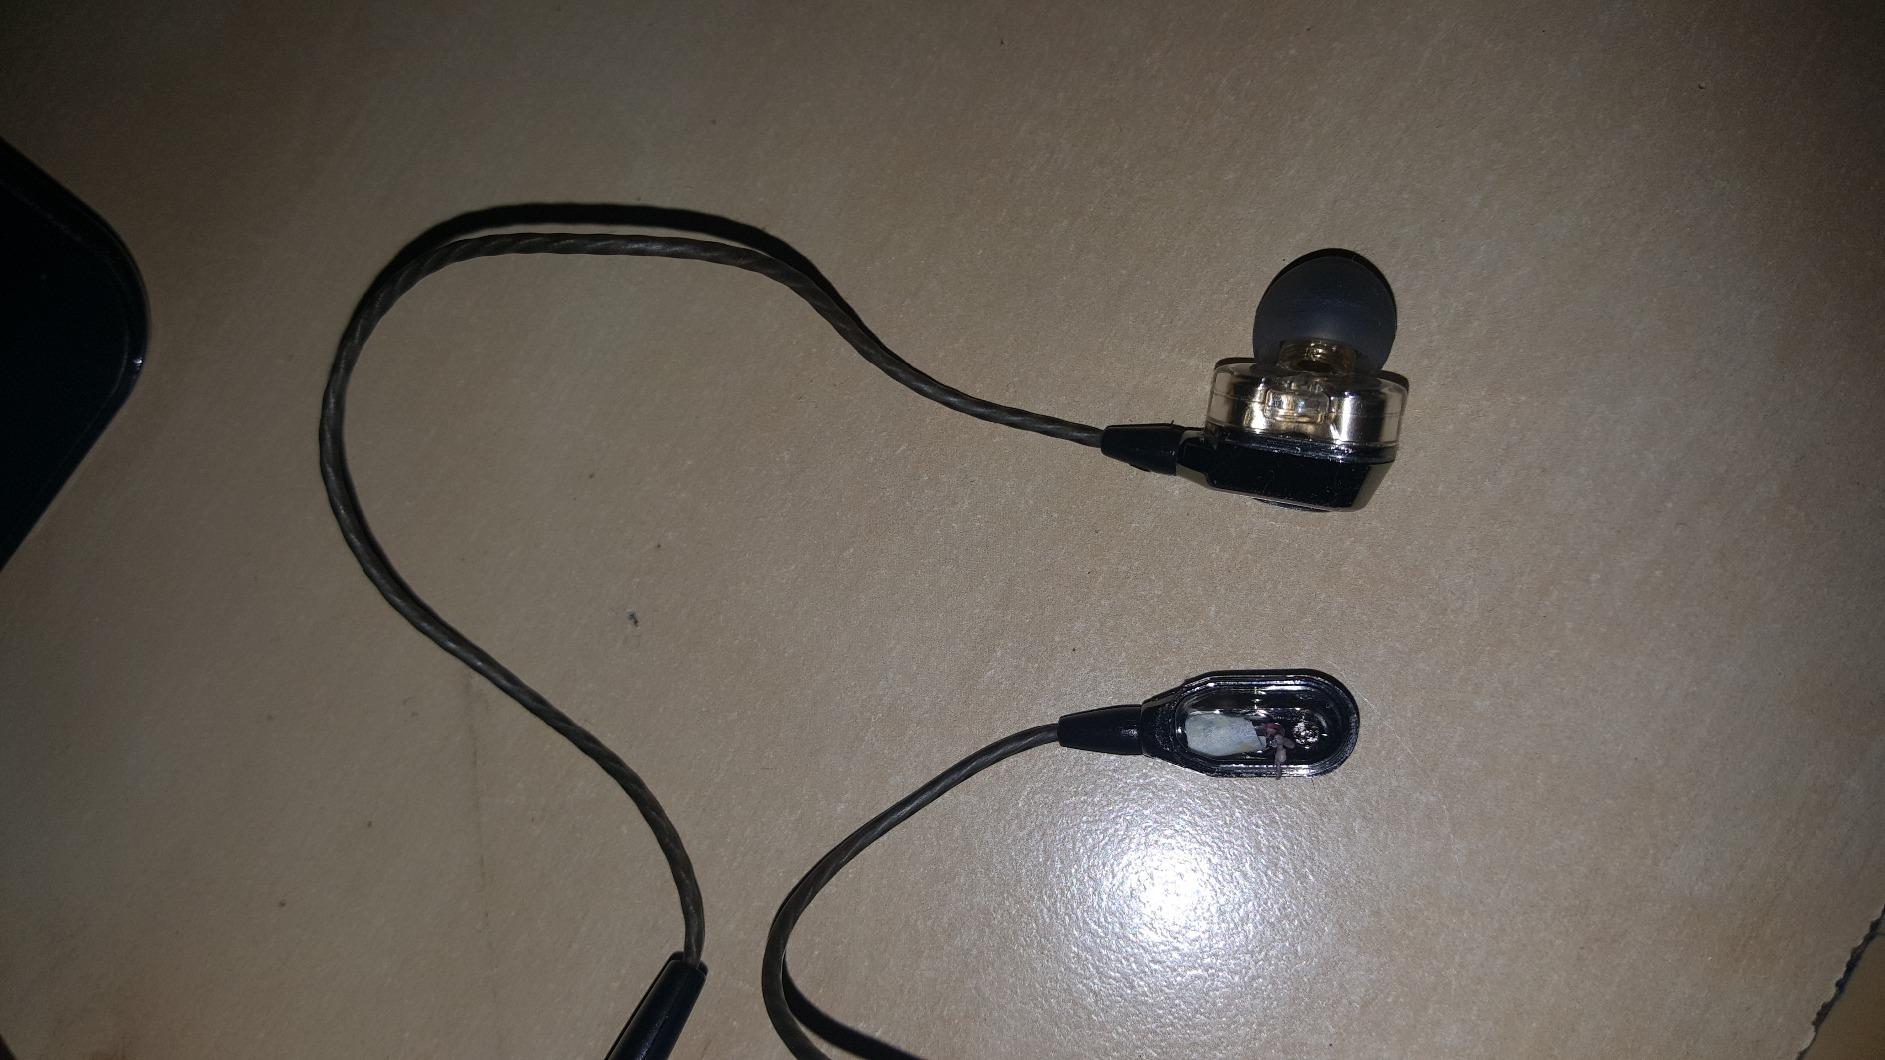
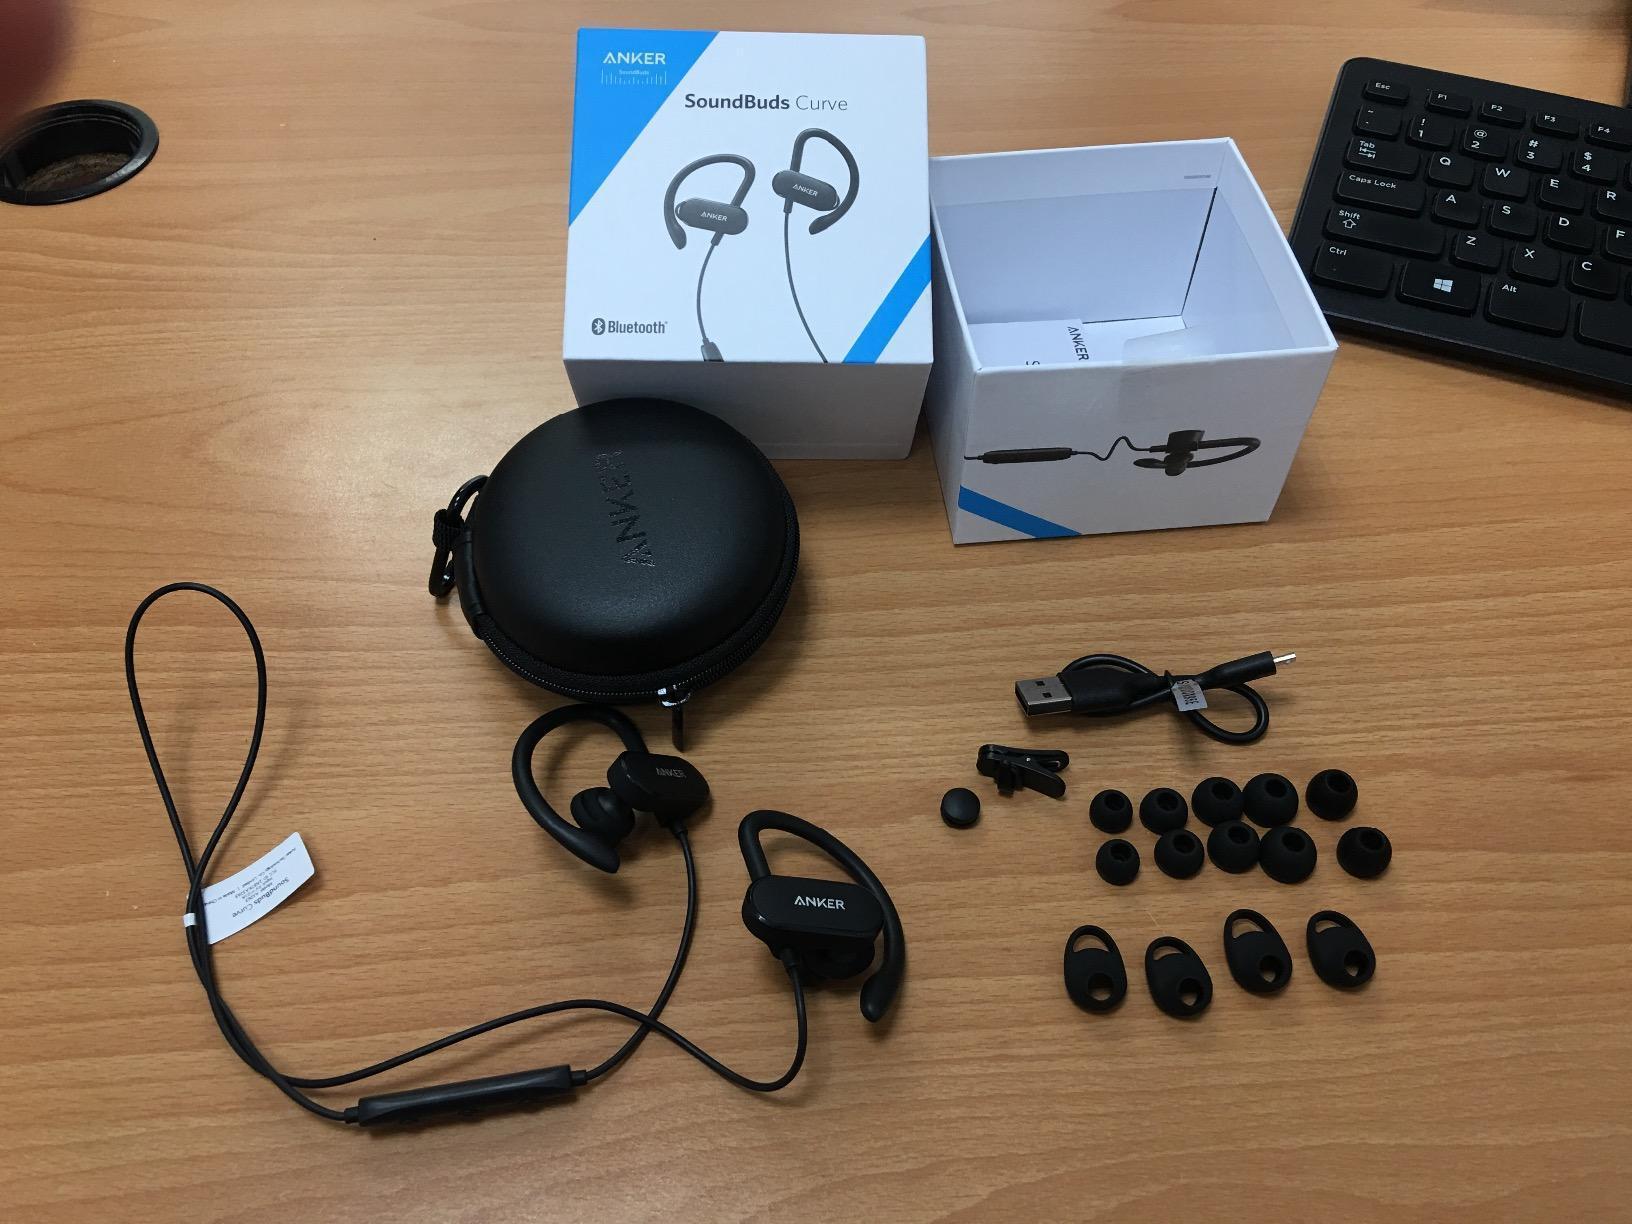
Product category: headphones
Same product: no